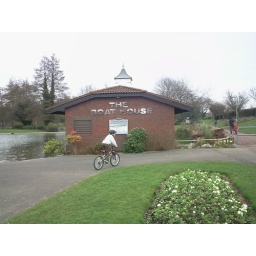
The boat house in Eastrop park.